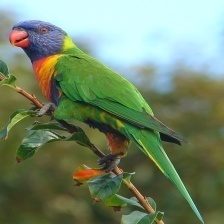
Species: RAINBOW LORIKEET
Scientific name: TRICHOGLOSSUS MOLUCCANUS
ImageNet parent category: lorikeet